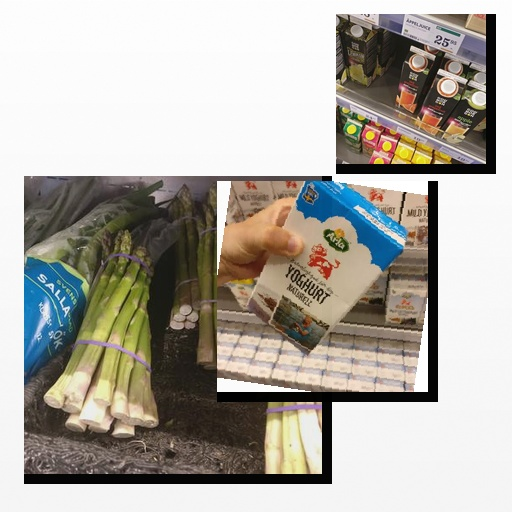
Food items: red_grapefruit_juice, natural_yogurt, asparagus